Maolra Seoighe

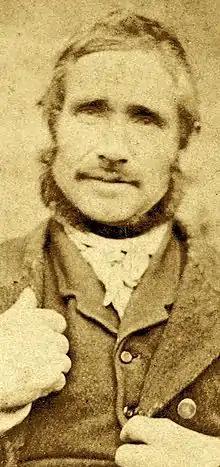
Maolra Seoighe, taken from prison, 1882.

Maolra Seoighe (English: "Myles Joyce") was an Irish man who was wrongfully convicted and hanged on 15 December 1882. He was found guilty of the Maamtrasna Murders and was sentenced to death. The case was heard in English without any translation service, though Seoighe could only speak Irish. He was posthumously pardoned in 2018.